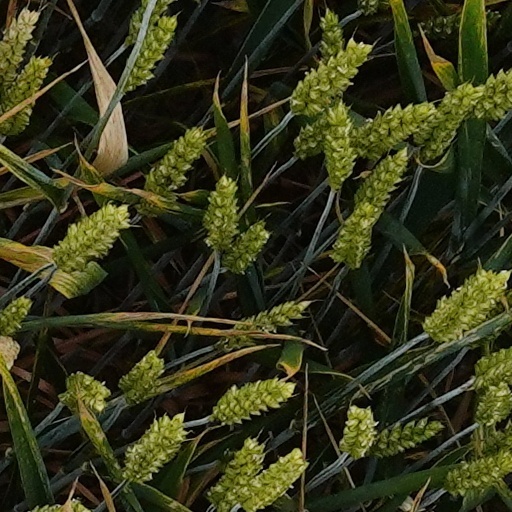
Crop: wheat